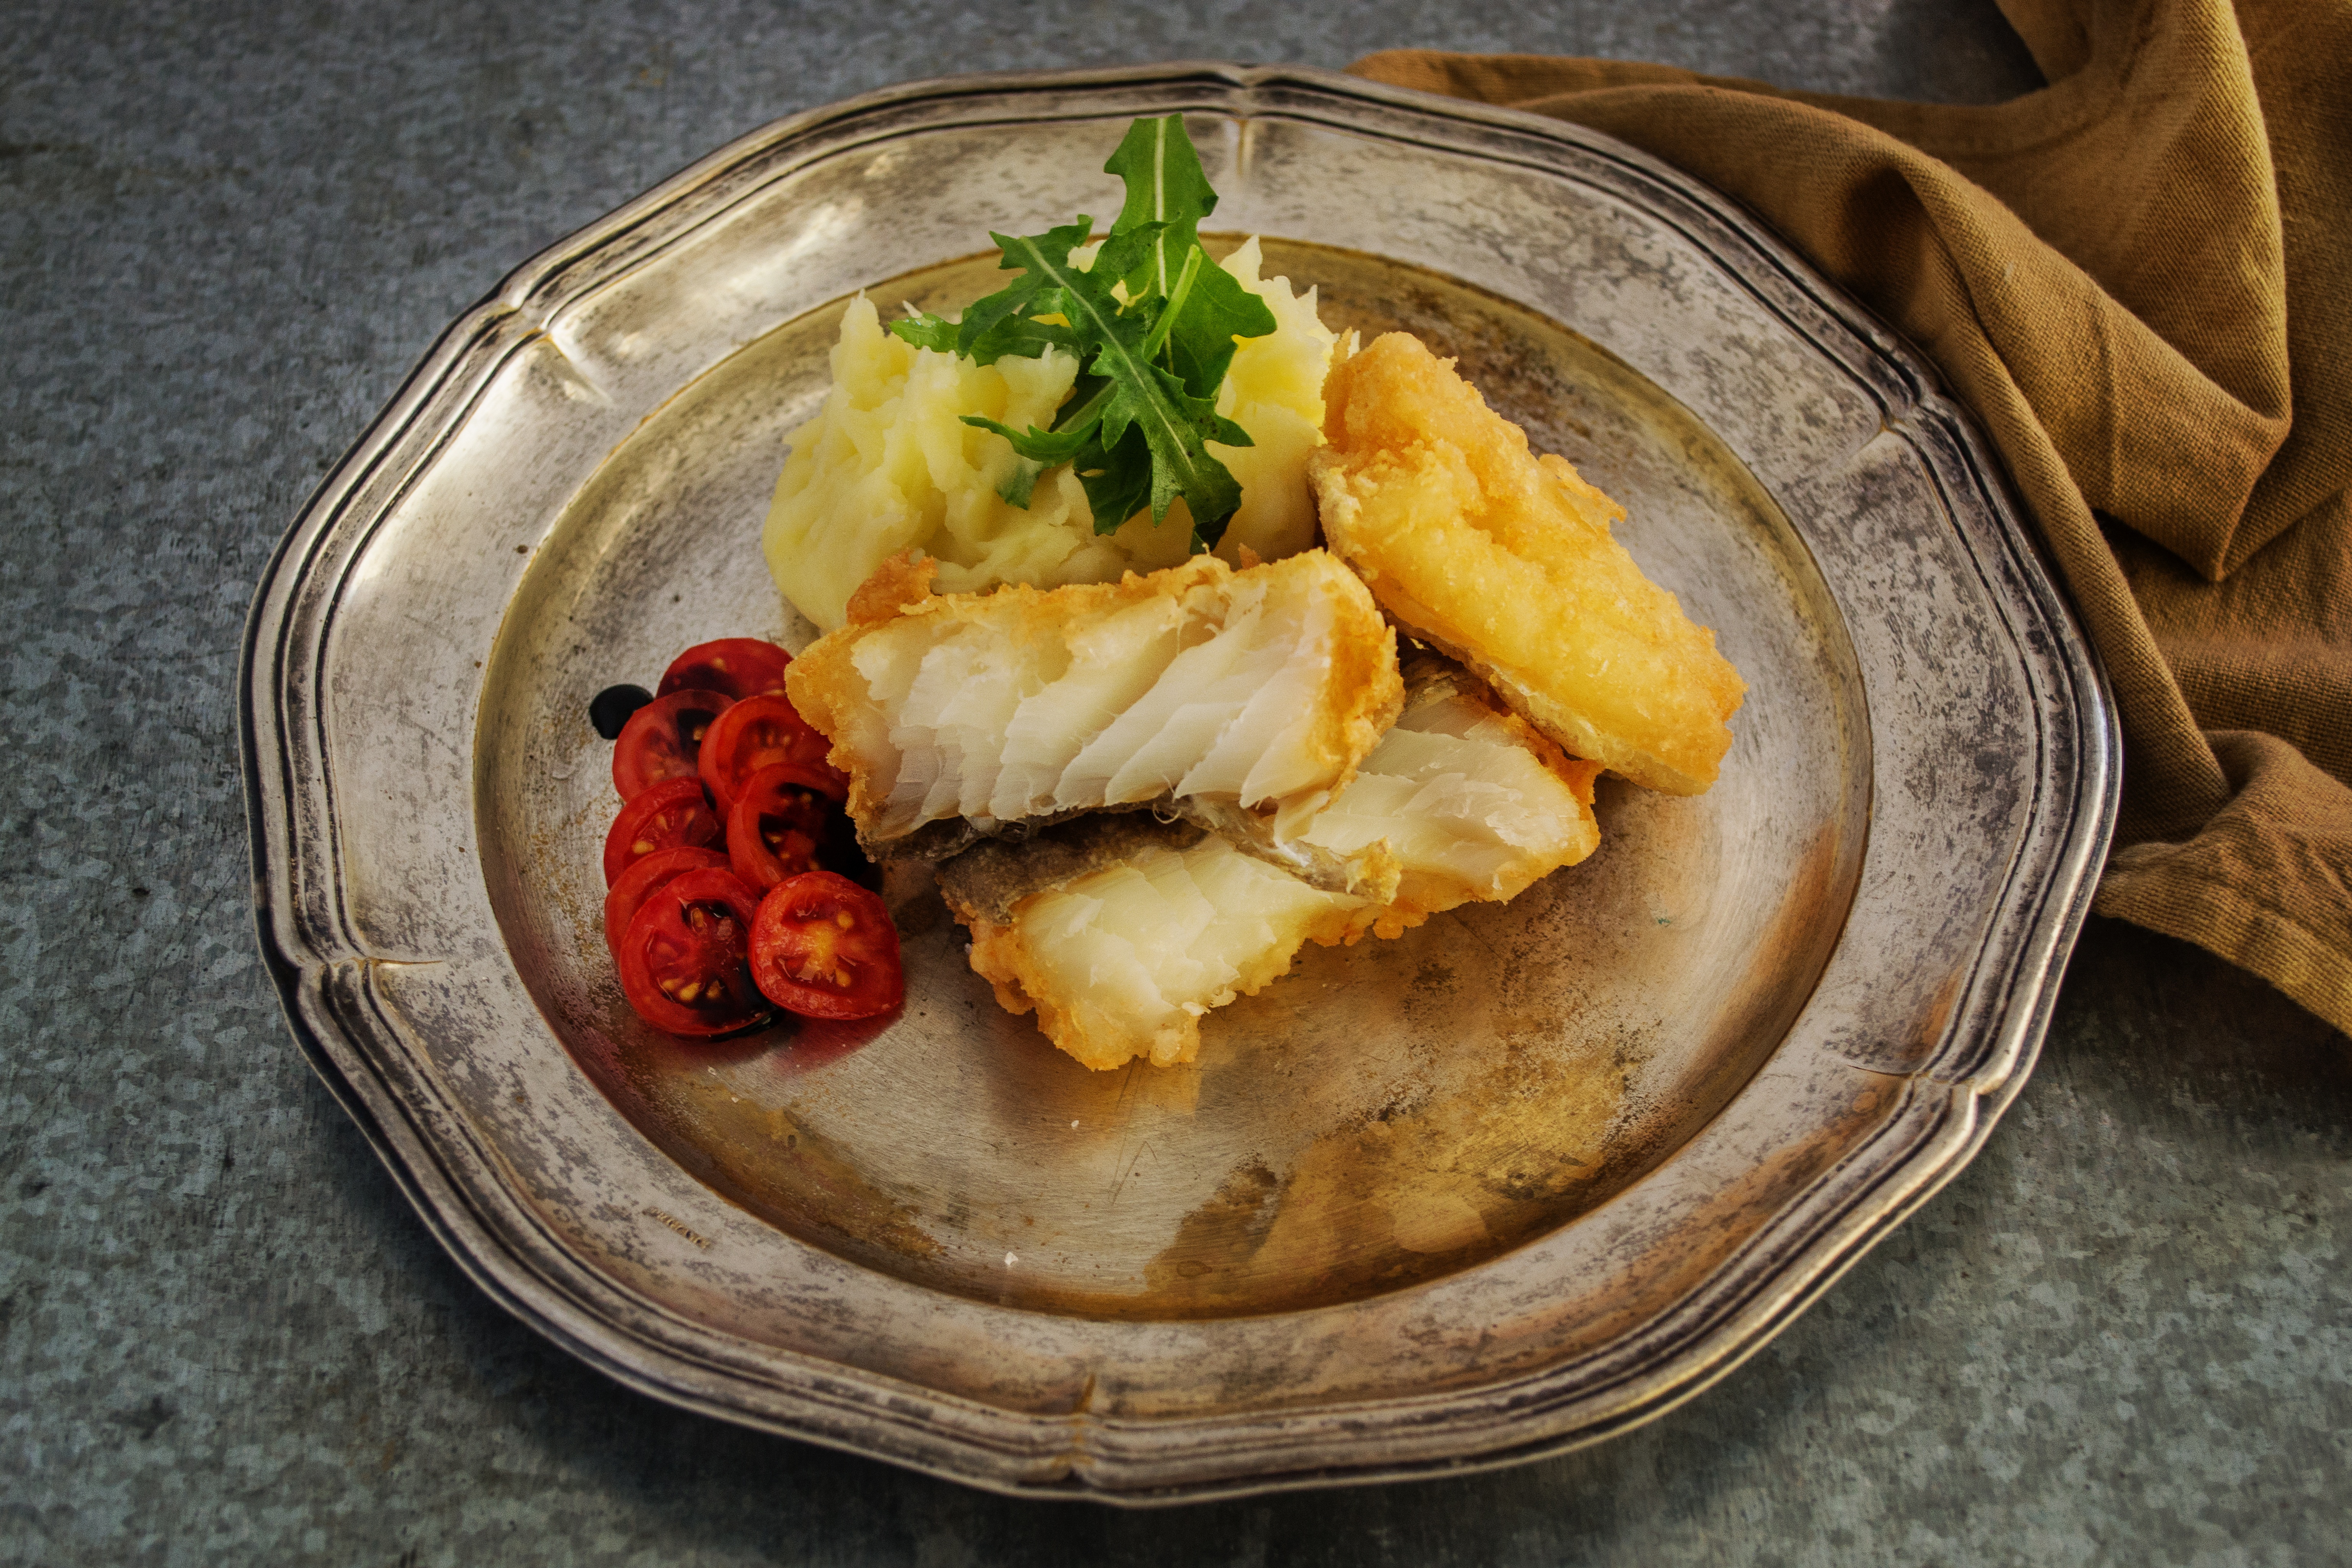
dish, meal, food, salad, produce, vegetable, plate, seafood, fish, breakfast, gourmet, healthy, meat, cuisine, asian food, fried, cooked, dinner, food photography, puree, prepared, fillet, cod, soft light, mashed potatoes, plated food, mystic light, metallic plate, dark light, mashed, fish fillet, beautiful food